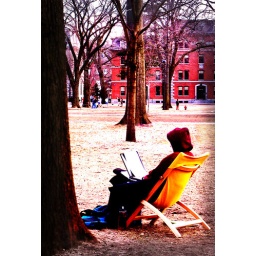
Actually, this person was the only one I saw studying, everyone else was playing sports or just sitting around socializing.